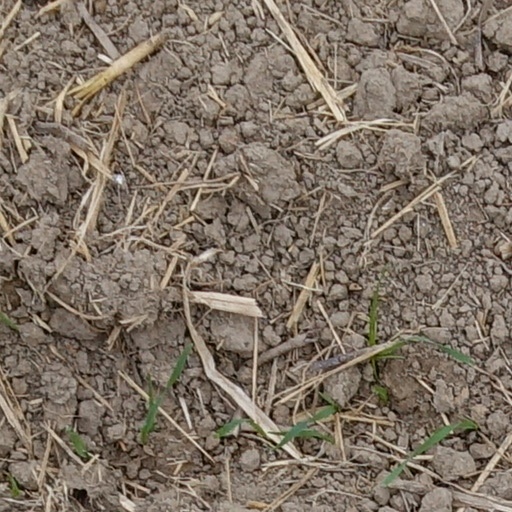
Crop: wheat